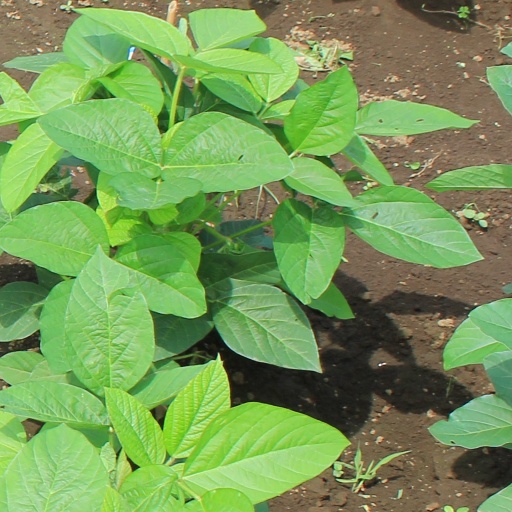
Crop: soybean